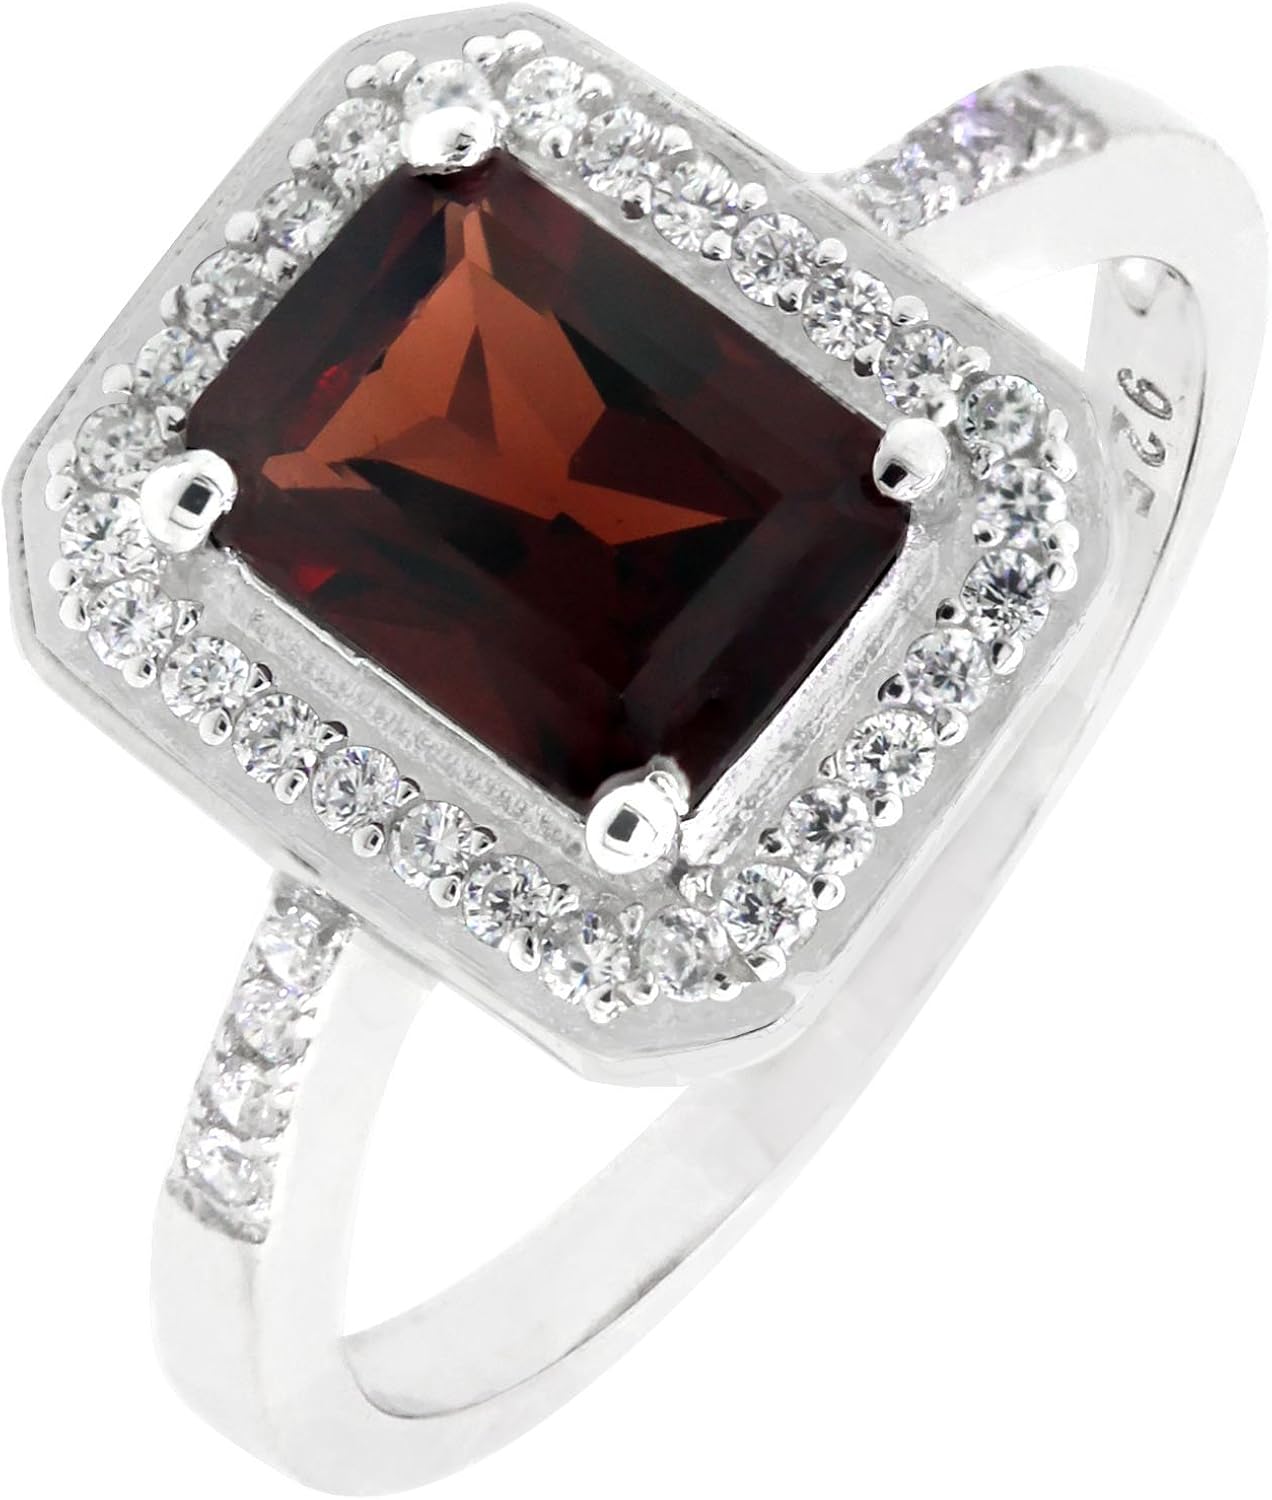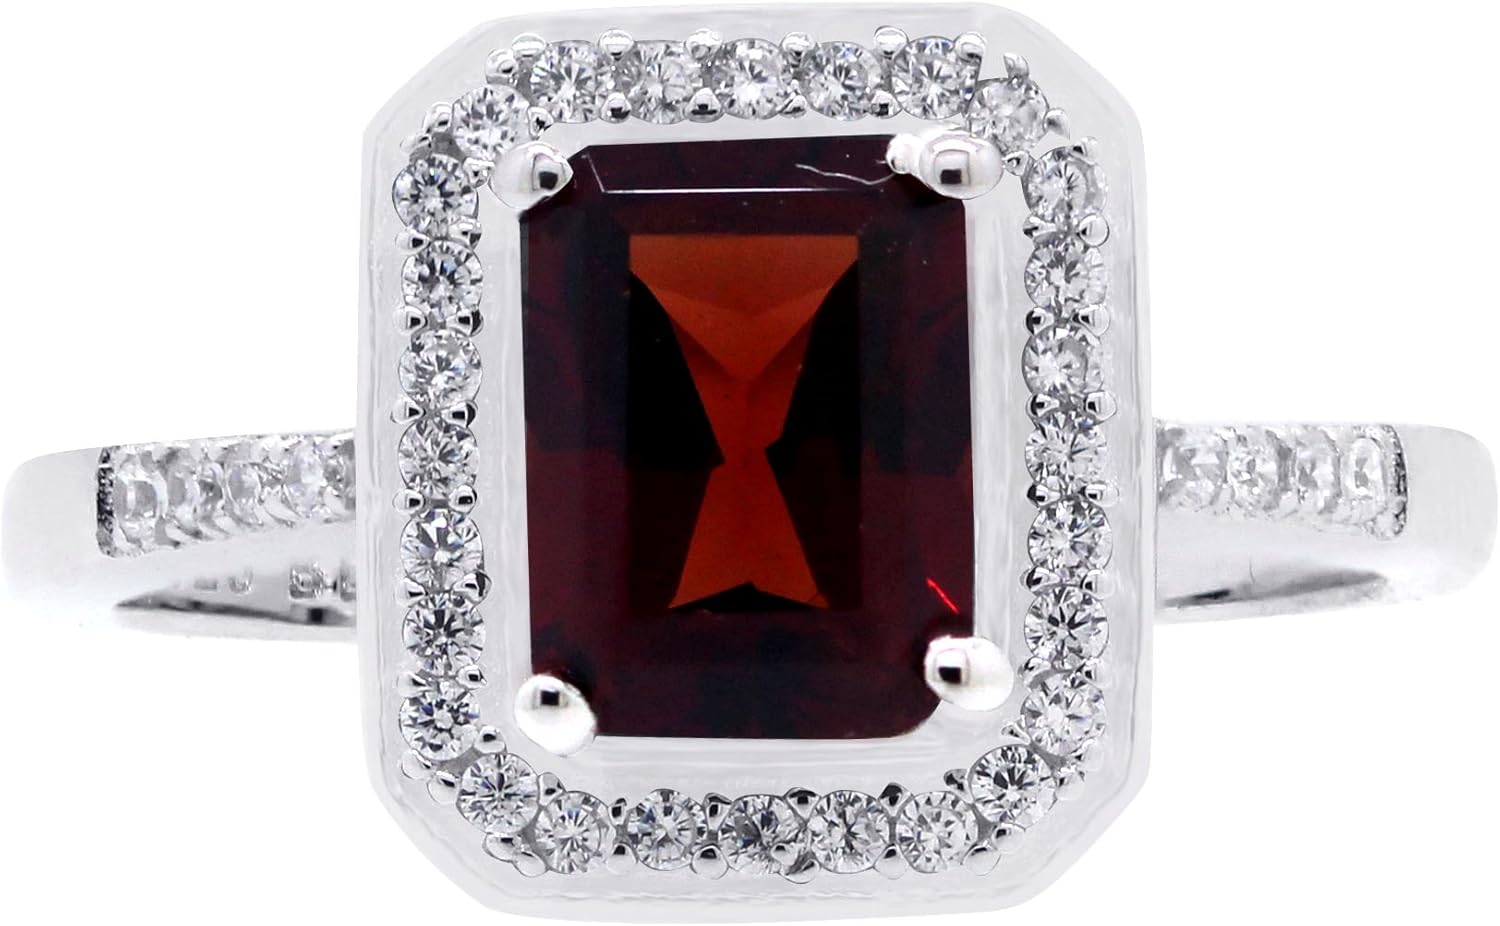
BL Jewelry Sterling Silver Emerald Cut Genuine Mozambique Garnet Ring in Halo Design (1.7 CT.T.W)
Category: AMAZON FASHION
A classic vintage style sterling ring with a genuine natural Mozambique garnet in halo design. The garnet is in deep red color, emerald cut, with decent translucent, and is sized at 6x8 mm or 1.7 carat in weight. The center stone is decorated with small CZ surrounding it, simulating the melee diamond. The ring is in solid sterling silver, free from allergy or turning finger green, with a layer of rhodium coated to ensure longer resistance to oxidization. This ring is packed in velvet ring box, ready to be presented as a gift, perfect for garnet lover or January girls.
Features: Natural produced garnet | Emerald cut gemstone in classic design | Rhodium plated over sterling silver nickel free | Comes with ring size gift box